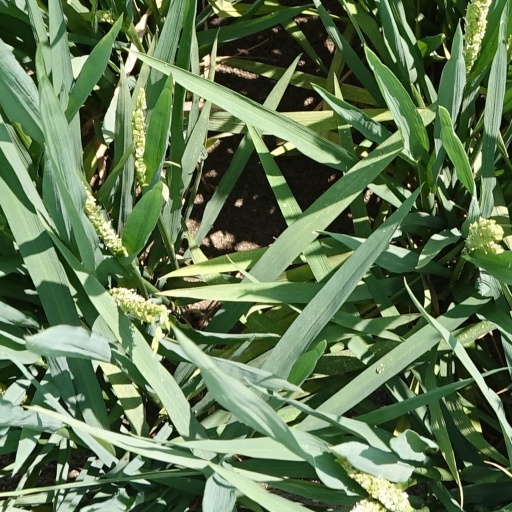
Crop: rice